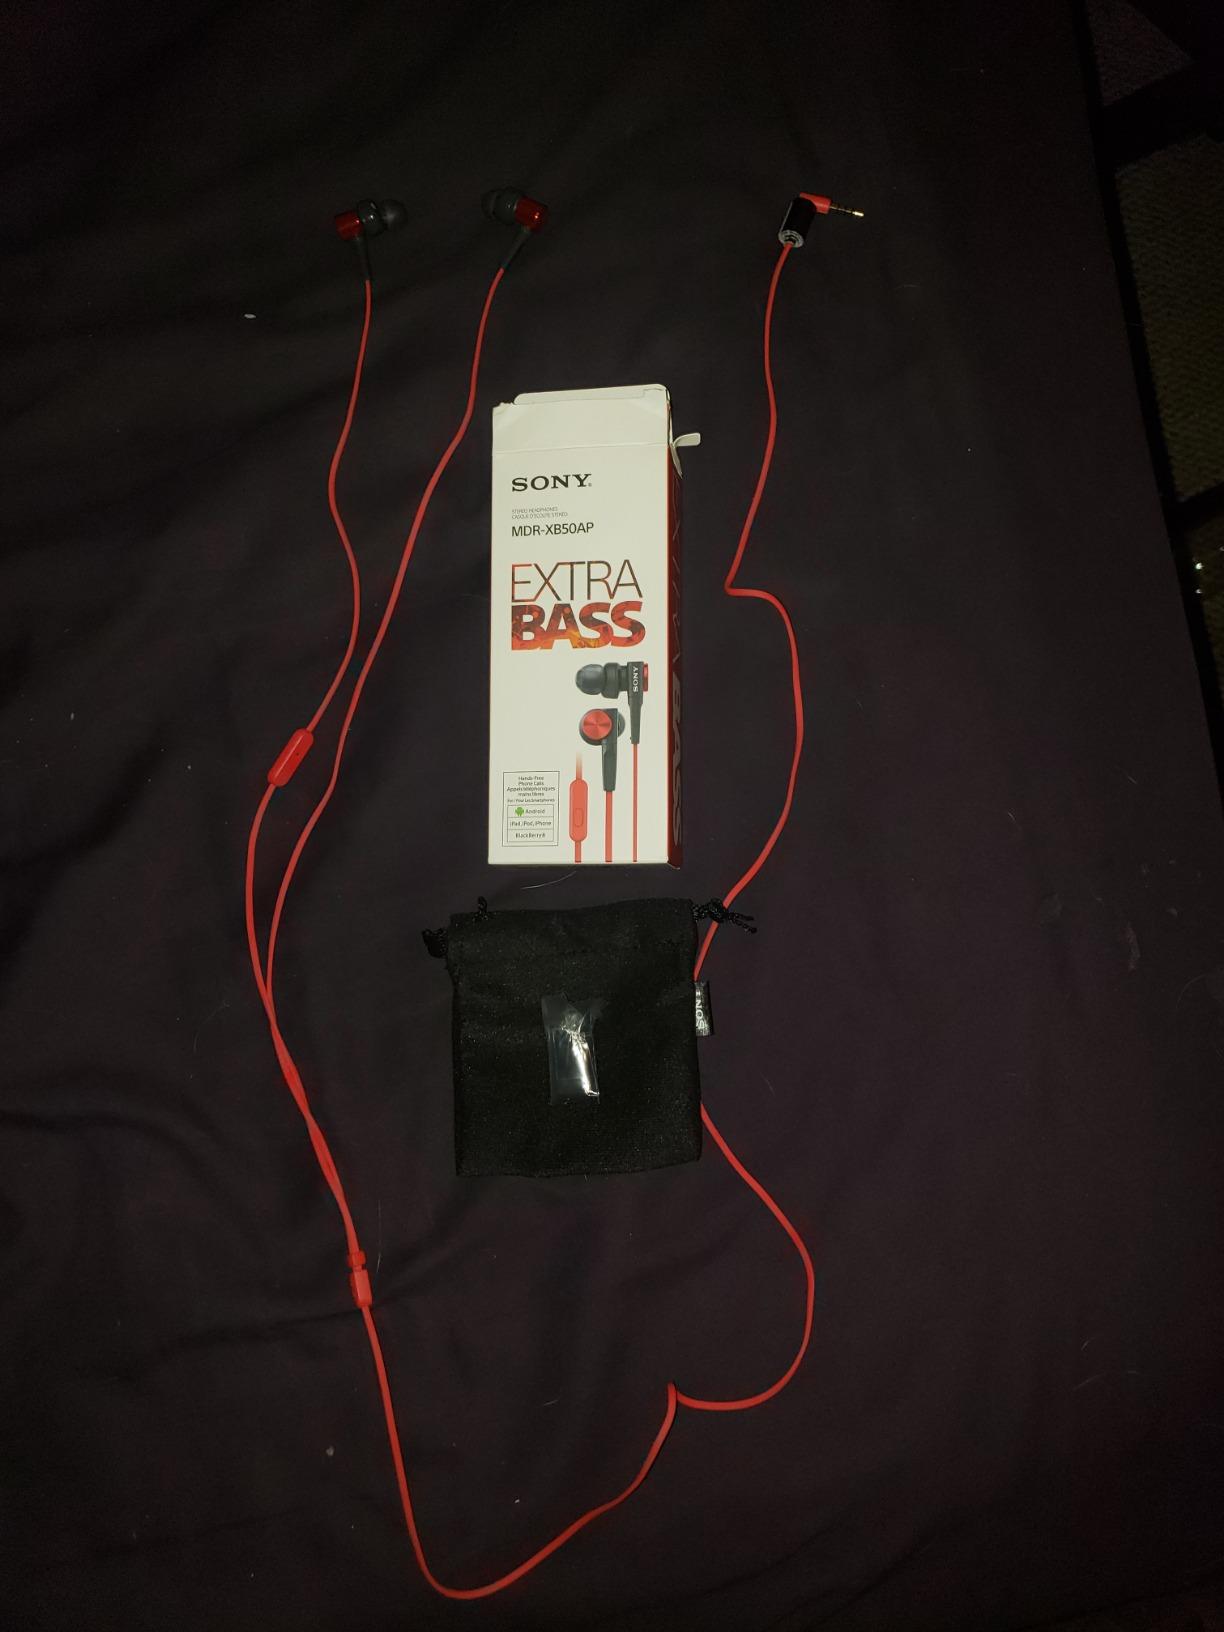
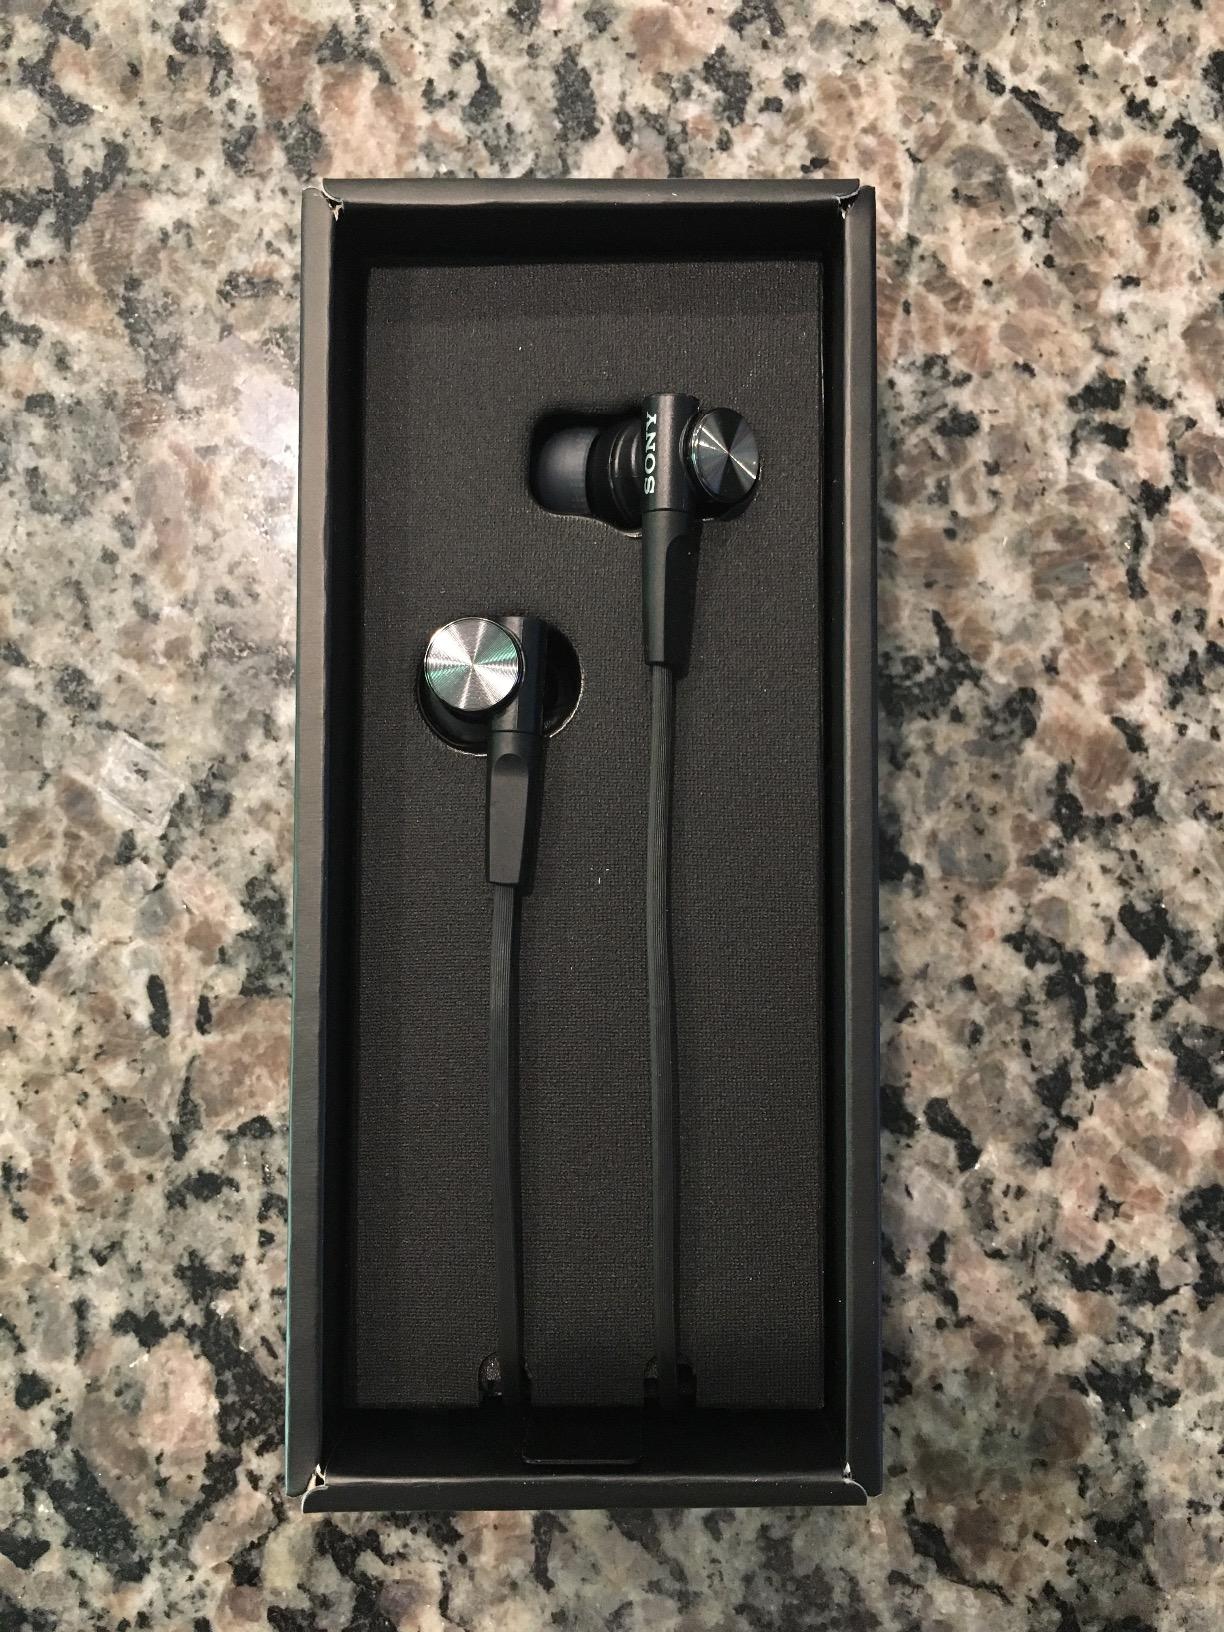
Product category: headphones
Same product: no